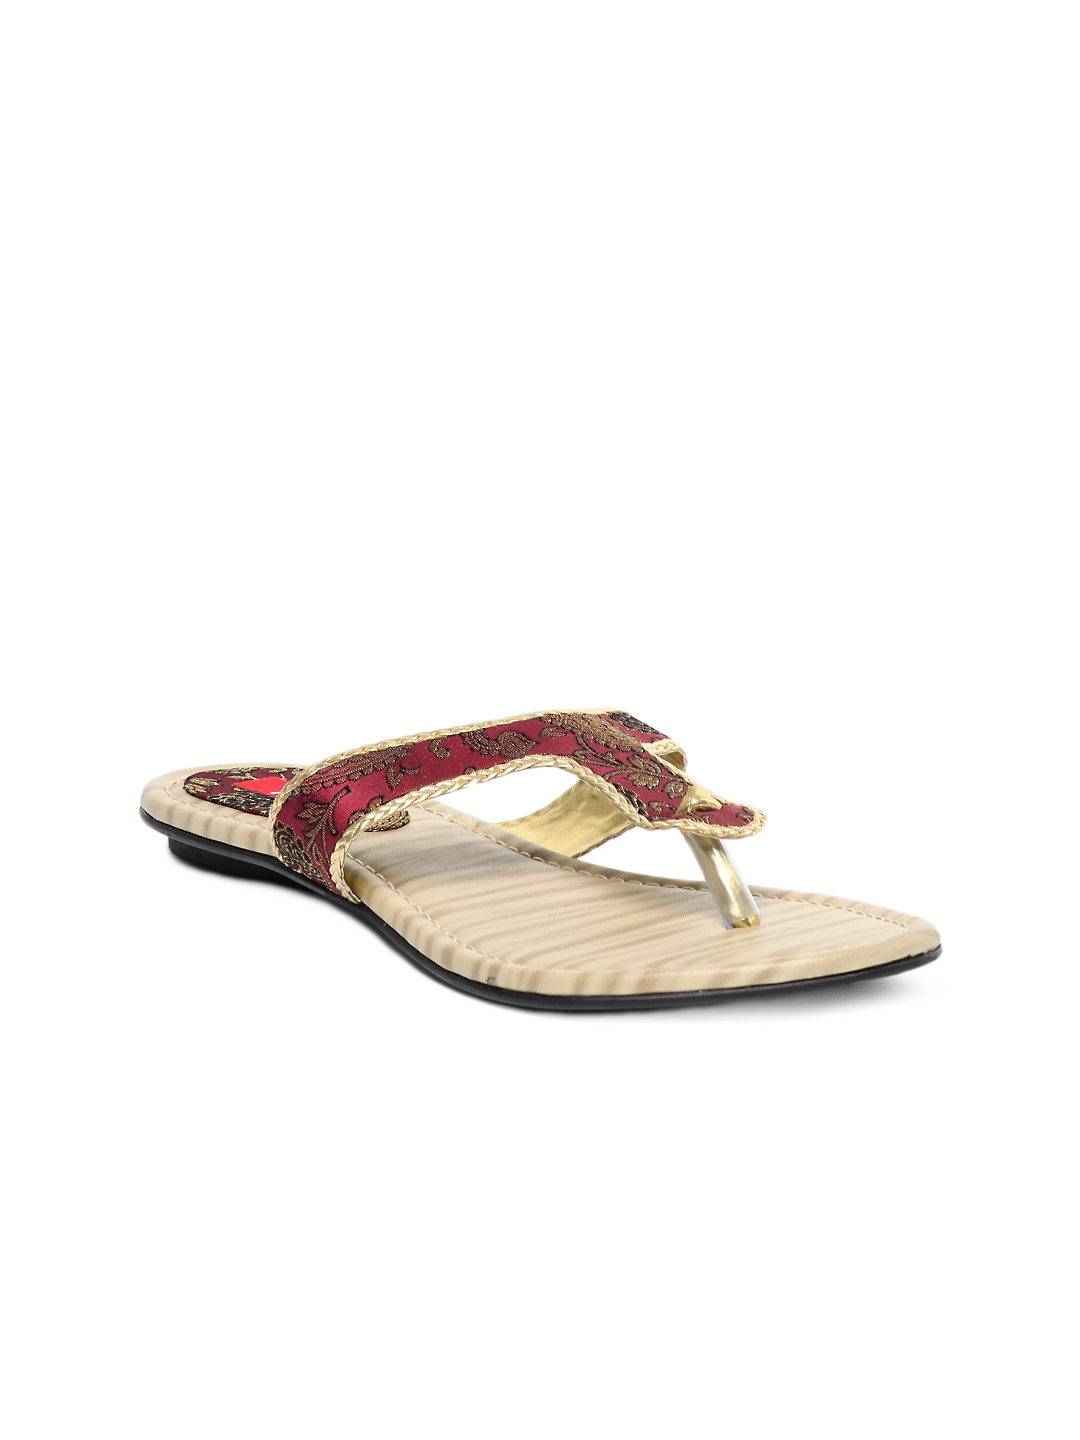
HM Women Red Flats
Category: Footwear / Shoes / Heels
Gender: Women
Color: Red
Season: Winter 2012
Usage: Casual